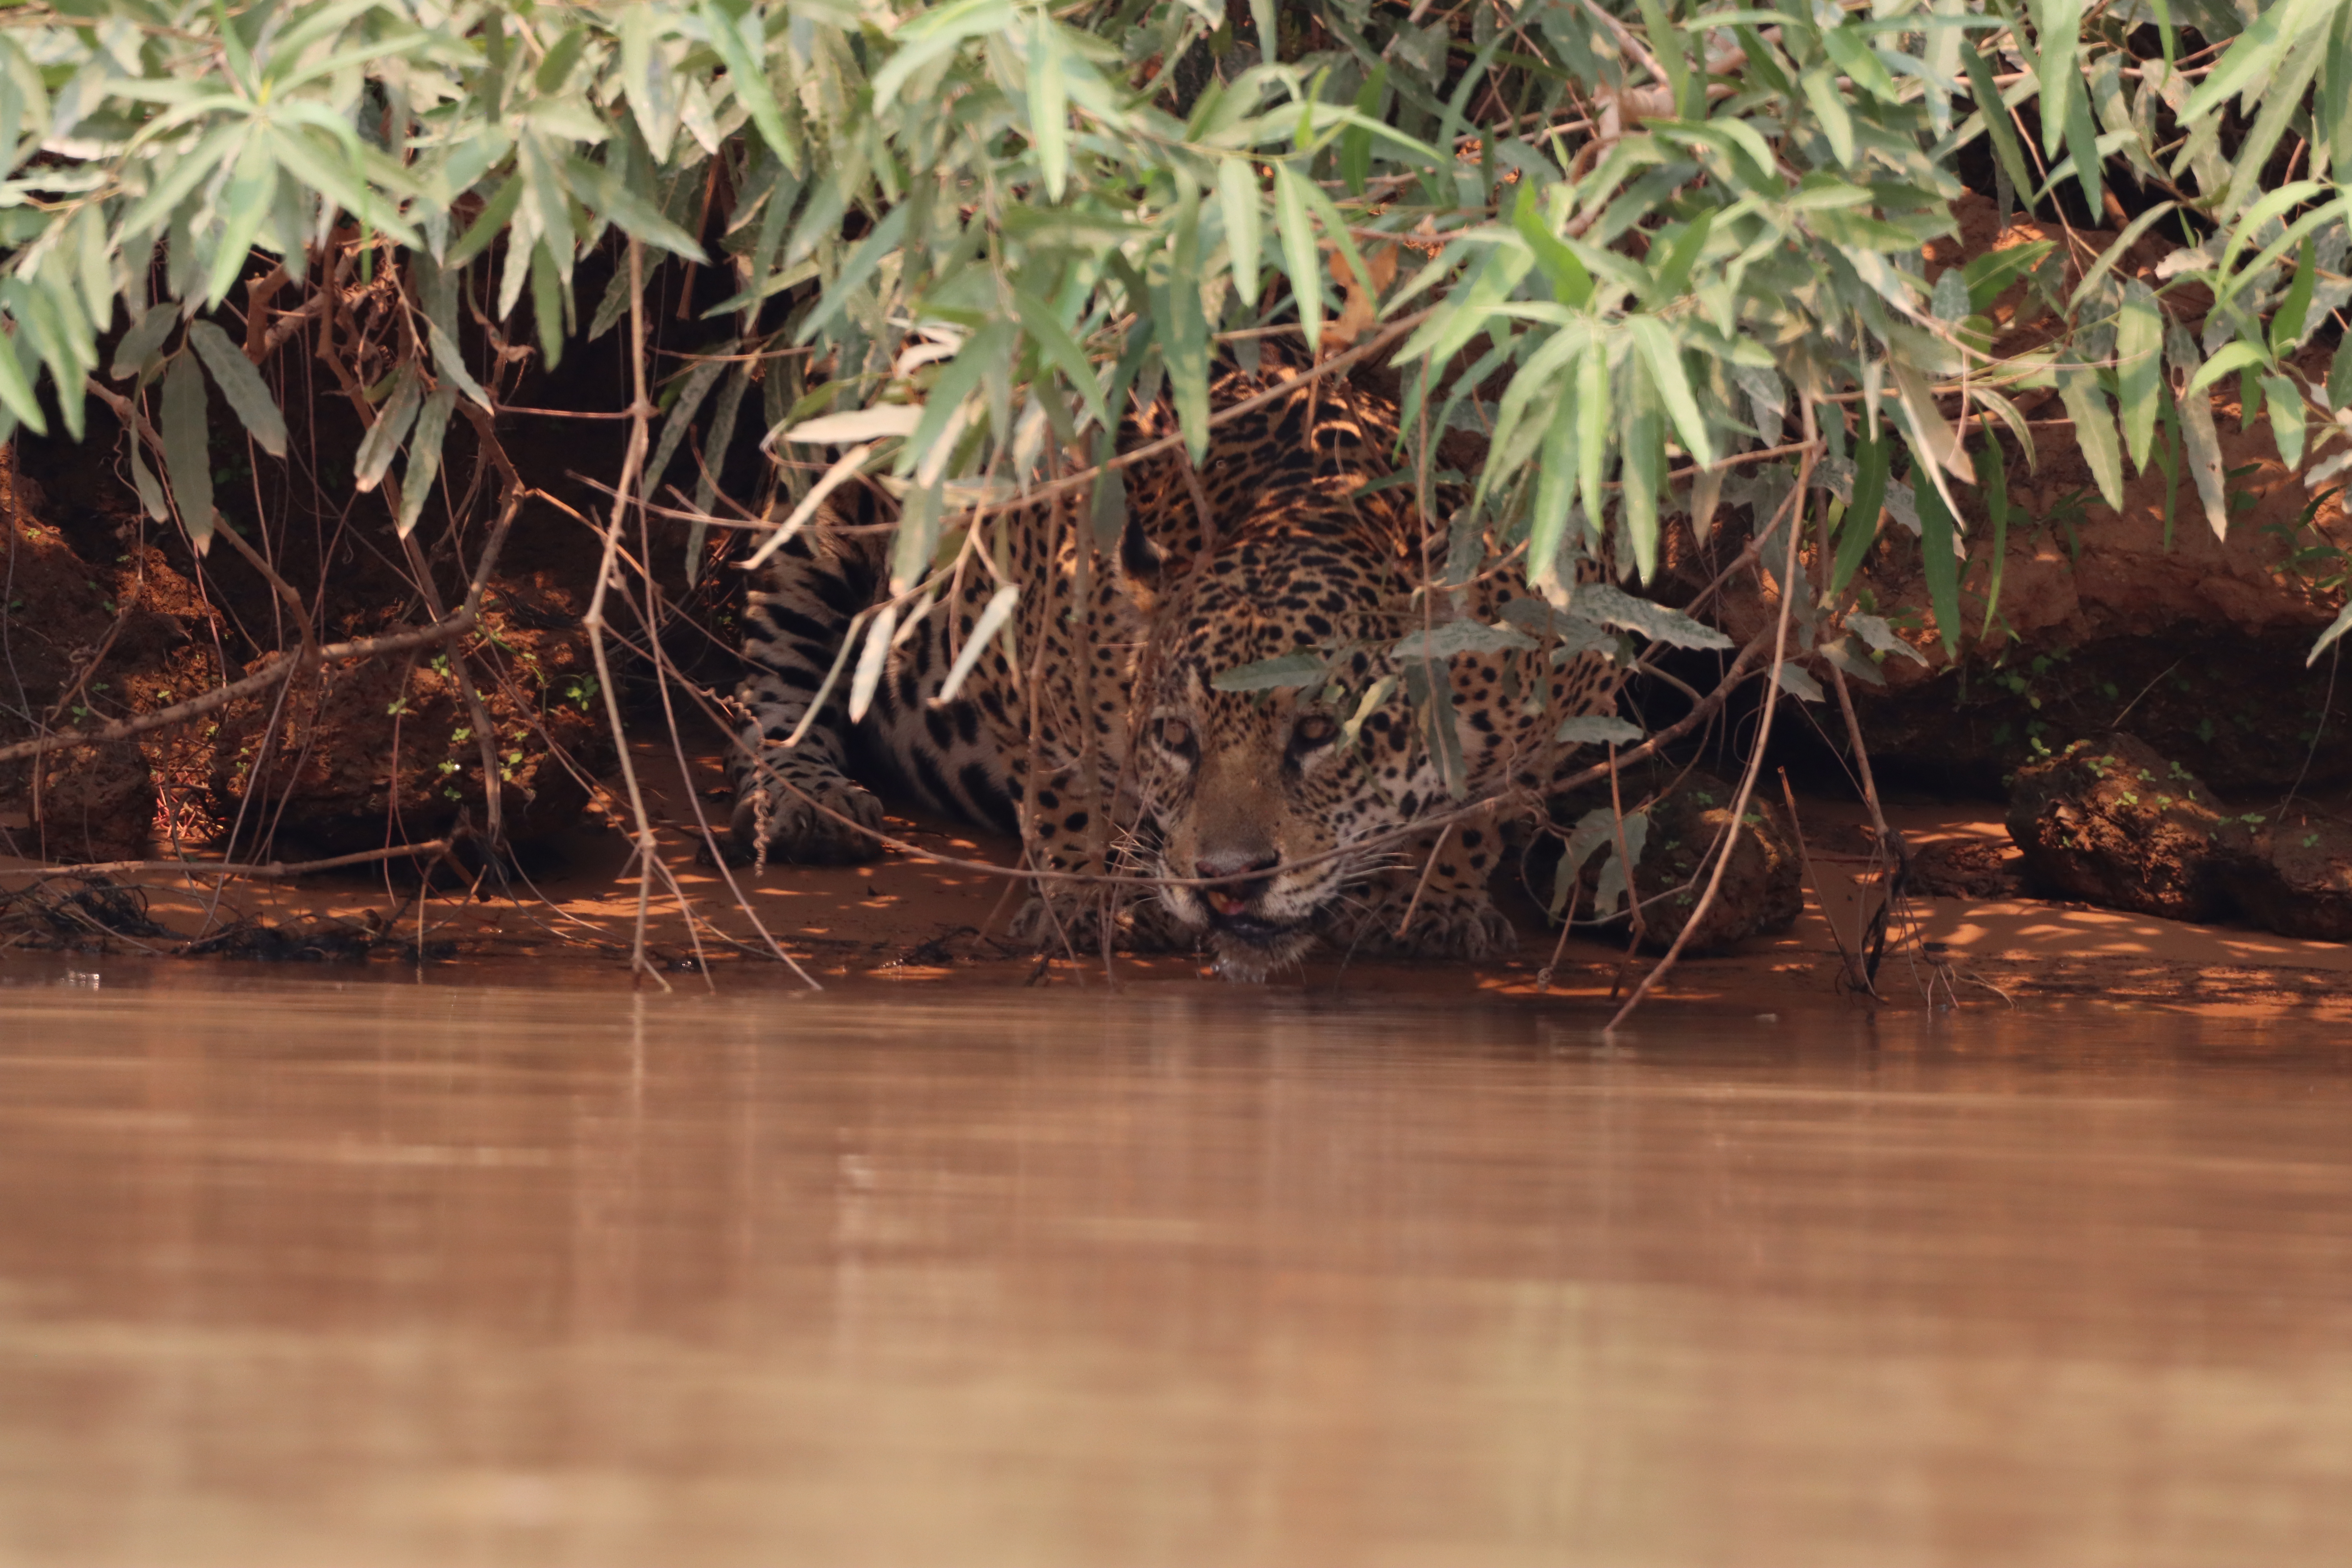
Jaguar: Overa